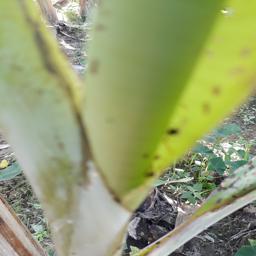
Label: BANANA APHIDS